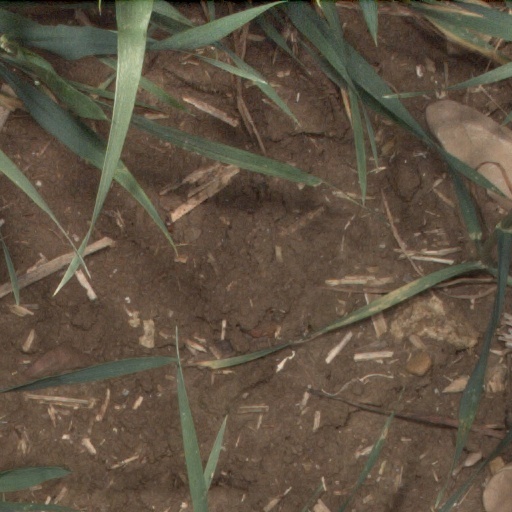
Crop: wheat